History of the Serbia national football team

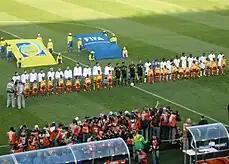
Serbia vs. Ghana, 13 June 2010

Serbia placed into Group D with Germany, team also faced 2010 Africa Cup of Nations runners-up Ghana, and Australia.